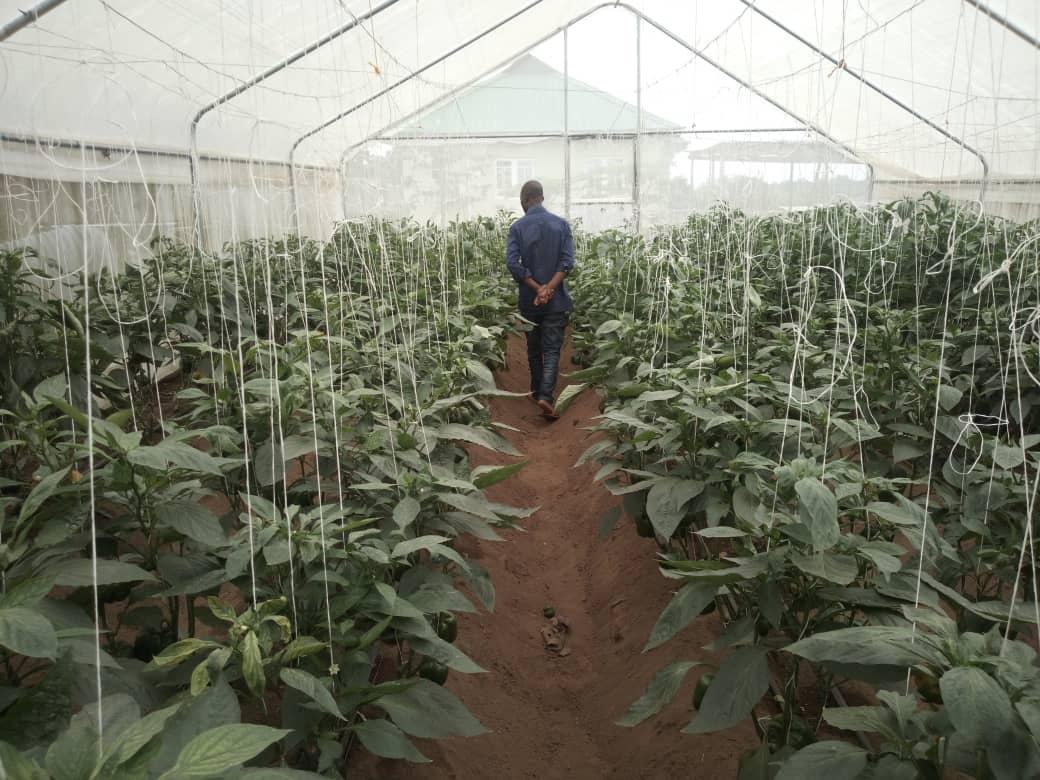
Ndani ya chafu kubwa, ambayo mimea mingi ya kijani, inayoonekana kuwa pilipili hoho au  nyanya, imepandwa kwa safu ndefu. Mmea umefungwa kwa kamba nyeupe kusaidia kukua wima. Mtu mmoja anaonekana akitembea katikati ya safu ya mimea, akielekea mbele labda akichunguza mimea au akifanya kazi za kilimo.